Bolsheviks

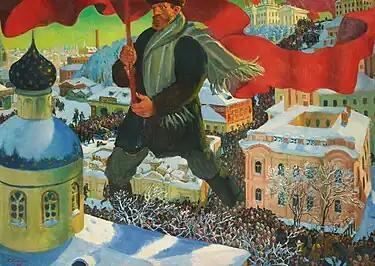
"Bolshevik", Boris Kustodiev, 1920

Lenin's political pamphlet "What Is to Be Done?", written in 1901, helped to precipitate the Bolsheviks' split from the Mensheviks. In Germany, the book was published in 1902, but in Russia, strict censorship outlawed its publication and distribution. One of the main points of Lenin's writing was that a revolution can only be achieved by a strong, professional leadership with deep dedication to Marxist theoretical principles and an organization that spanned through the whole of Russia, abandoning what Lenin called "artisanal work" towards a more organized revolutionary work. After the proposed revolution had successfully overthrown the Russian autocracy, this strong leadership would relinquish power and allow a Socialist party to fully develop within the principles of democratic centralism. Lenin said that if professional revolutionaries did not maintain influence over the fight of the workers, then that fight would steer away from the party's objective and carry on under the influence of opposing beliefs or even away from revolution entirely.